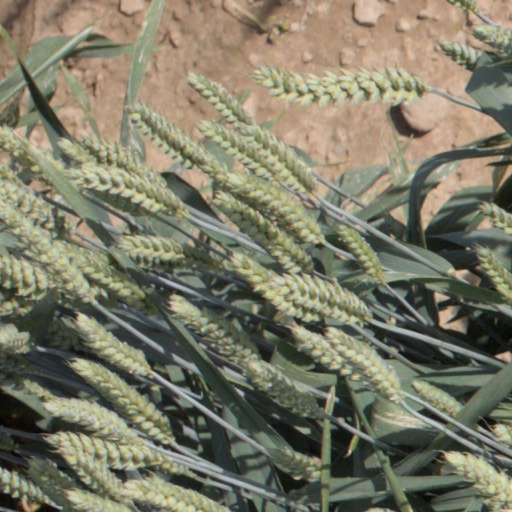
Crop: wheat